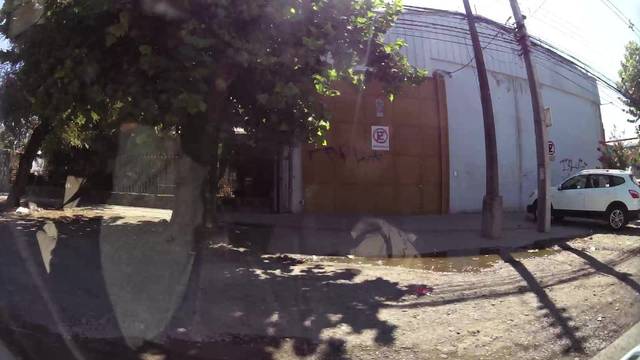
Region: Chile
Coordinates: -35.432, -71.651